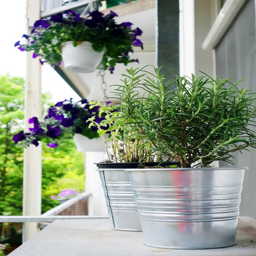
new herbs on the balcony